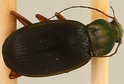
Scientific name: Chlaenius aestivus
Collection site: Smithsonian Environmental Research Center NEON (SERC), plot SERC_009